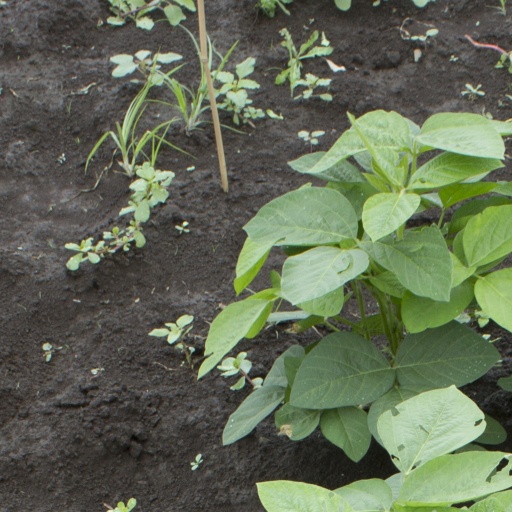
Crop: soybean